Edmontosaurus regalis

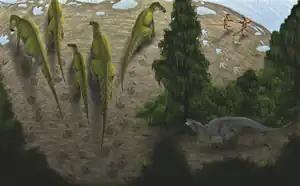
Reconstruction of the Tyrants Aisle tracksite, featuring an "E. regalis" herd and contemporary paleofauna

As many as three quarters of the dinosaur specimens from the badlands near Drumheller may pertain to "Edmontosaurus regalis". The Horseshoe Canyon Formation is interpreted as having a significant marine influence, due to the encroaching Western Interior Seaway. This shallow sea stretched from the Gulf of Mexico to the Arctic Ocean, covering the midsection of North America through much of the Cretaceous. "E. regalis" shared this setting with fellow hadrosaurids "Hypacrosaurus" and "Saurolophus", the parksosaurid "Parksosaurus", the ceratopsids "Montanoceratops", "Anchiceratops", "Arrhinoceratops", and "Pachyrhinosaurus", the pachycephalosaurid "Stegoceras", the ankylosaurid "Euoplocephalus", the nodosaurid "Edmontonia", the ornithomimids "Ornithomimus" and "Struthiomimus", a variety of poorly known small theropods that included troodontids and dromaeosaurids, and the tyrannosaurid "Albertosaurus".